List of Christmas operas

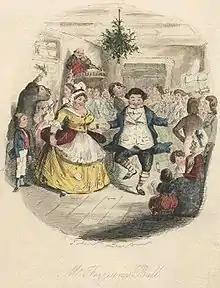
"Mr. Fezziwig's Ball", from the first edition of Charles Dickens's 1843 novella "A Christmas Carol", the inspiration for numerous Christmas operas

The first Christmas operas, dating from the early 17th century, had librettos based on the Nativity of Jesus and were privately performed. At various times well into the 19th century, public theatres in Italy and other Catholic countries were closed during the season of Advent, the four weeks up to and including Christmas Eve. The opera season customarily recommenced on Saint Stephen's Day, 26 December. Numerous world premieres have taken place in Italy on that day, although all were on secular subjects and unrelated to Christmas. The prohibition of secular theatrical performances during Advent was to some extent circumvented by the performance of "azioni sacre", operas on religious themes, often with elaborate staging. One of the earliest Christmas operas of this type was Giovanni Battista da Gagliano and Jacopo Peri's "Il gran natale di Christo salvator nostro" (The Great Nativity of Christ, Our Saviour), first performed on Christmas Day 1622.